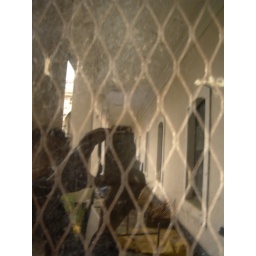
Reflections in a glass door